Life! Camera Action...

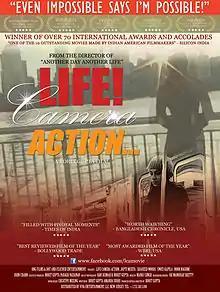
Movie poster

Life! Camera Action... is a family-drama film directed, written, edited, produced by Rohit Gupta, in his feature-length directorial debut. Starring Dipti Mehta, Shaheed Woods, Noor Naghmi, Swati Kapila, John Crann, this ninety minutes quasi-autobiographical film follows a girl in pursuit of her dreams of becoming a filmmaker against all odds. The film received several awards and nominations. Its theatrical release was limited to film festivals. The film received direct-to-DVD release and subsequently on other video on demand (VOD) platforms.